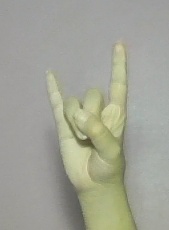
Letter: la